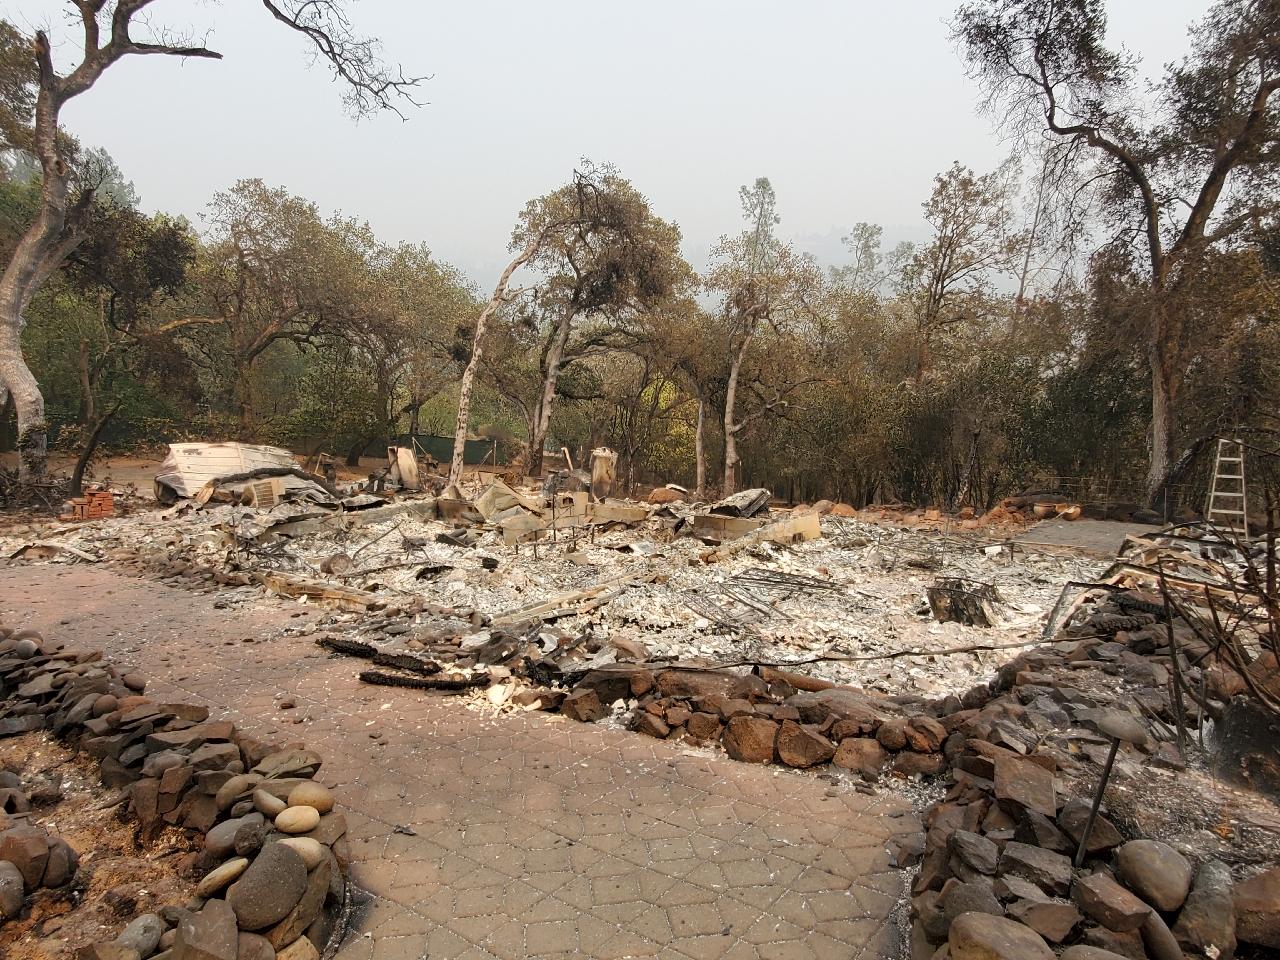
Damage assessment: destroyed